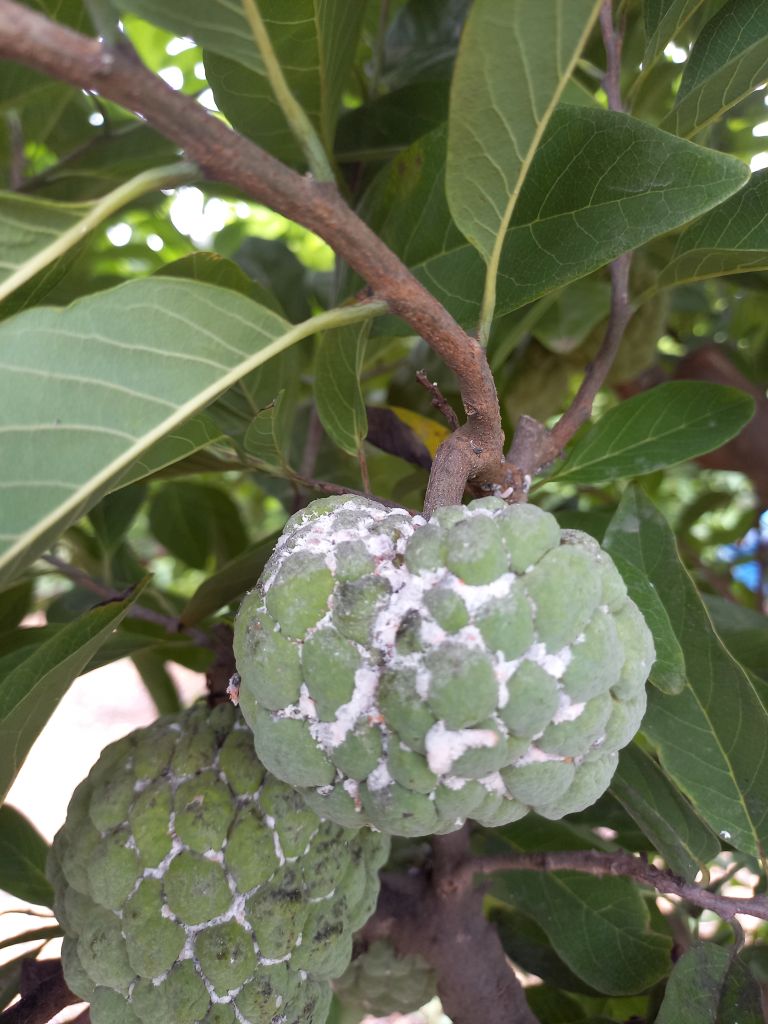
Disease label: Mealy Bug